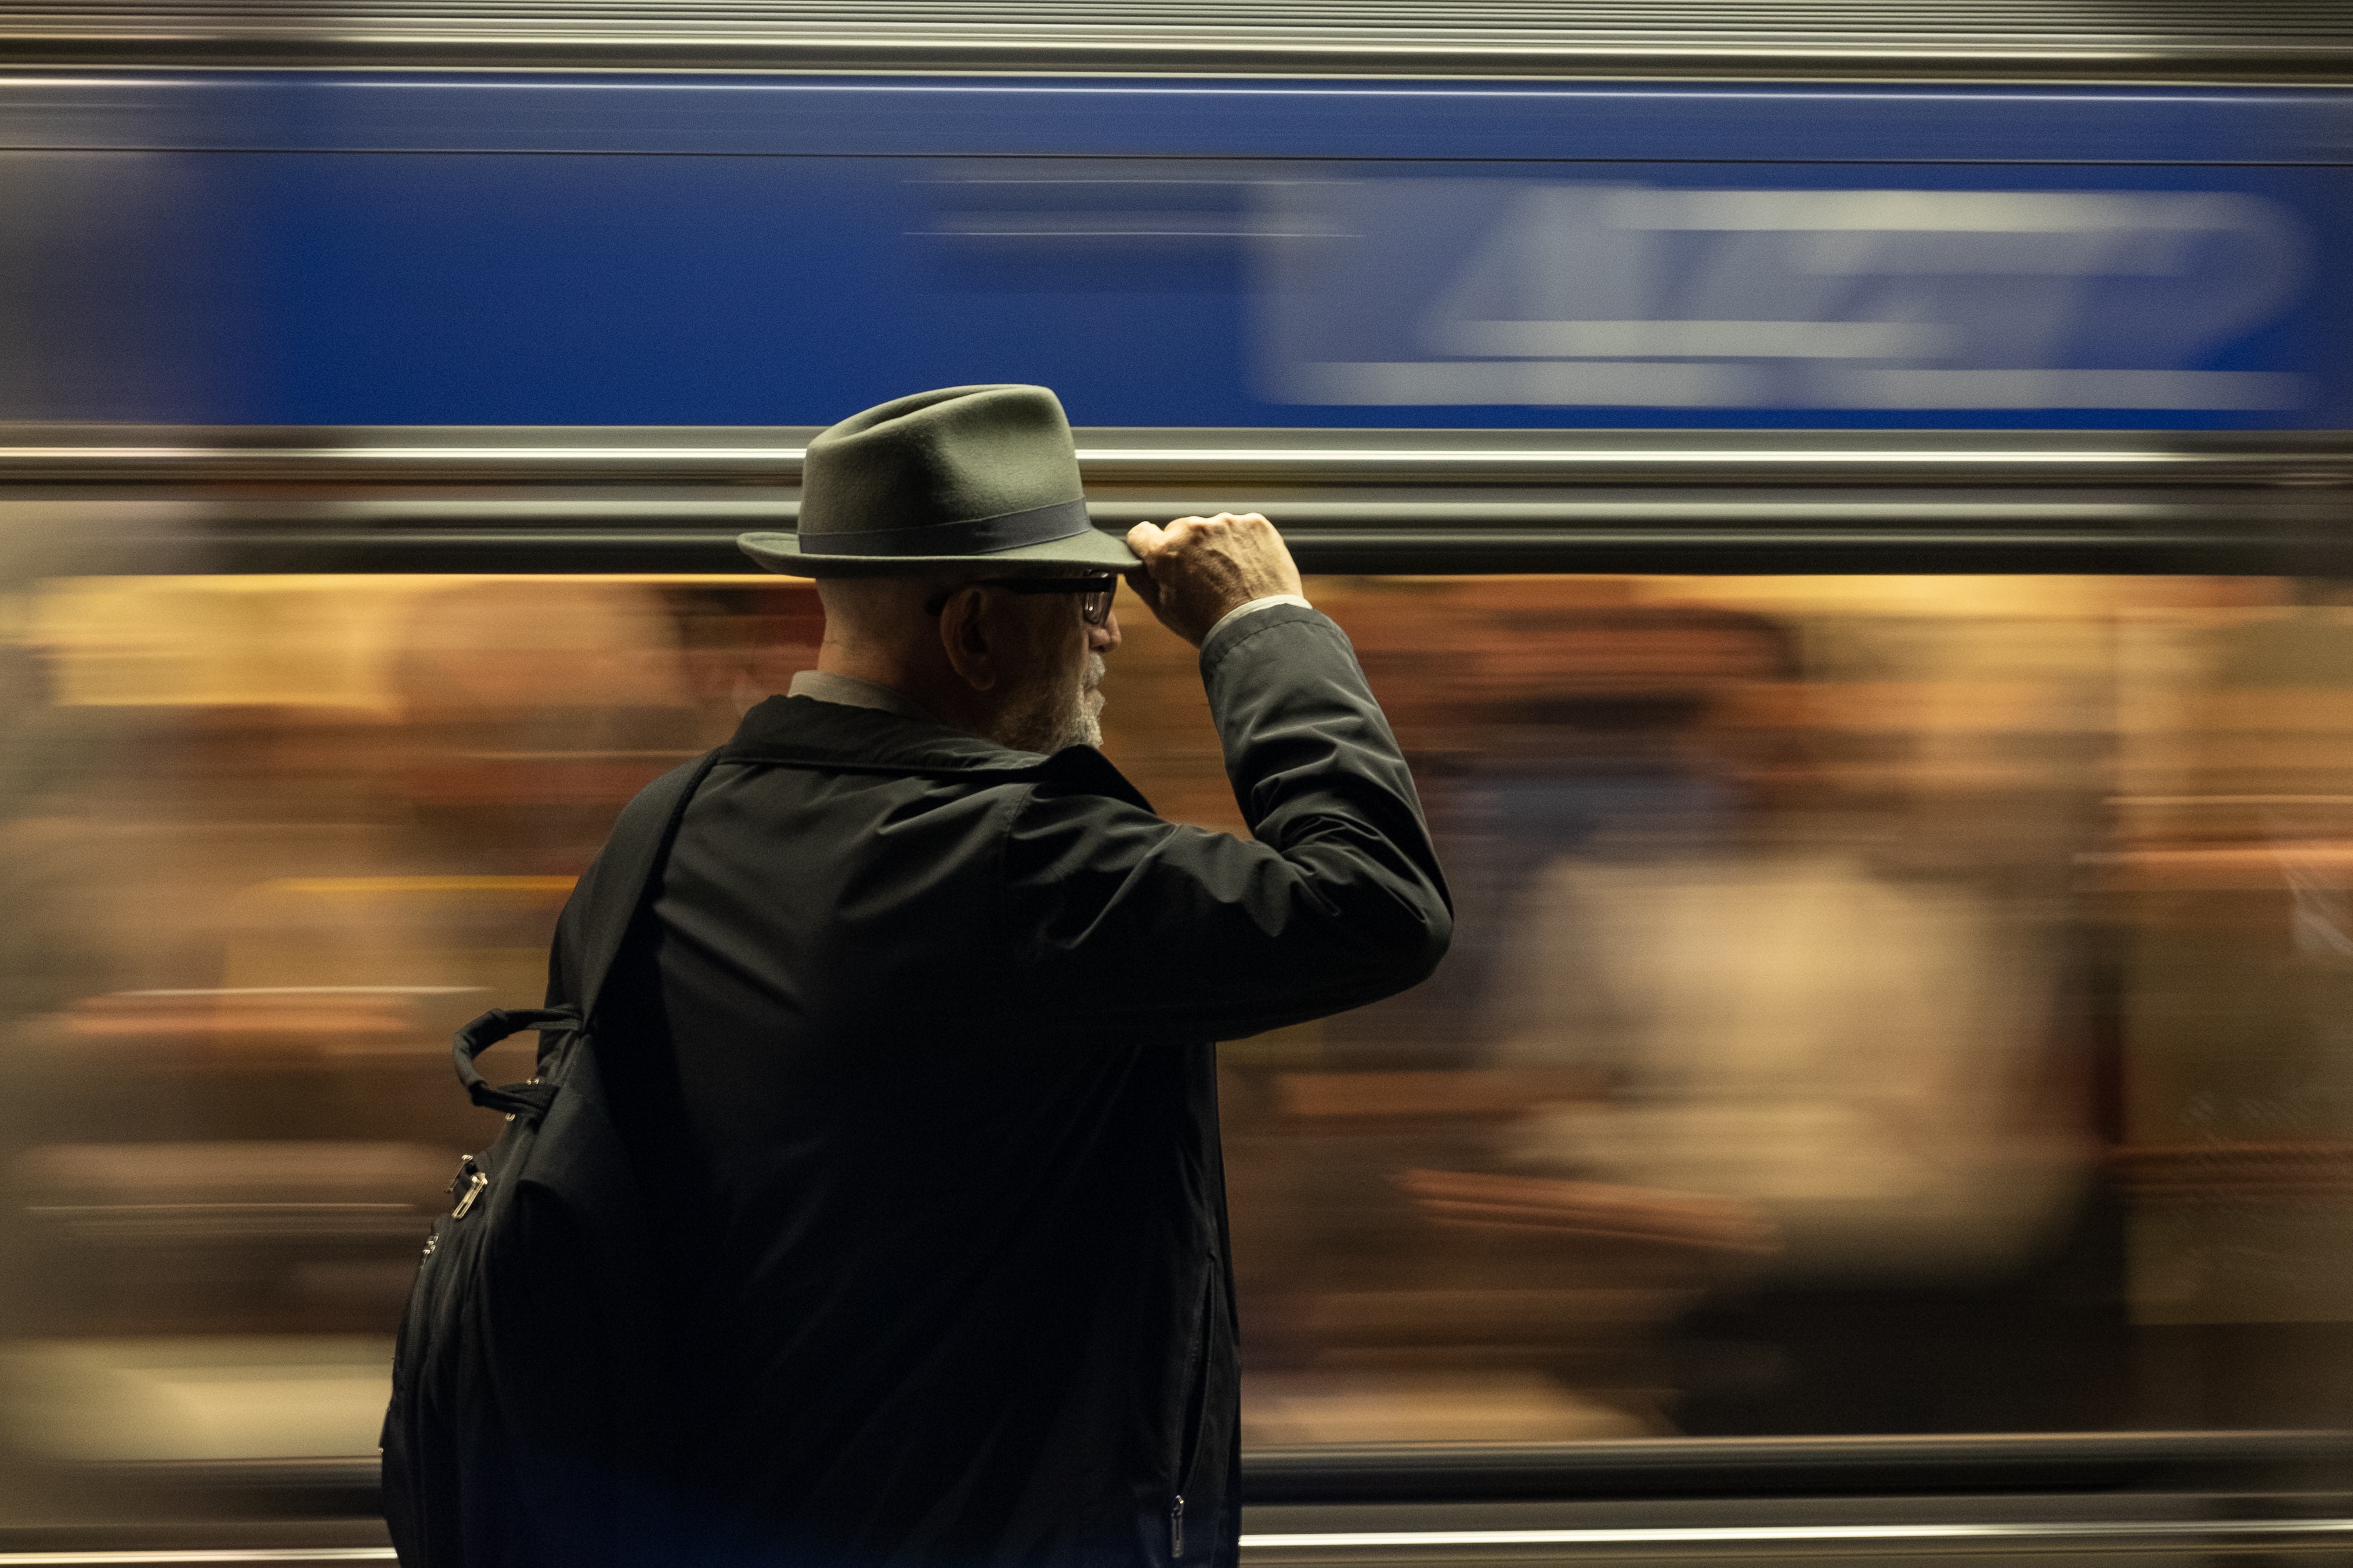
standing, transport, snapshot, headgear, photography, street, window, public transport, hat, reflection